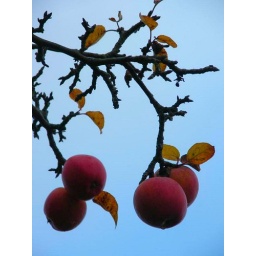
on a tree in our office carpark autumn 2008